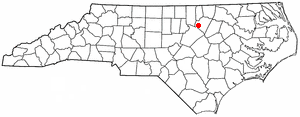
Youngsville est une ville américaine située dans le comté de Franklin dans l'État de Caroline du Nord. En 2010, sa population était de 1 157 habitants.